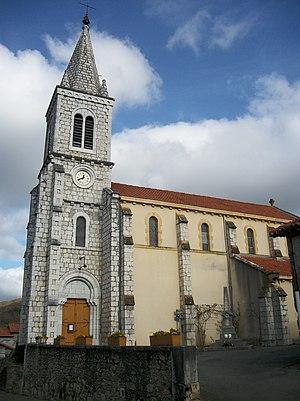
Église de Labroquère
L'église Saint-Sébastien de Labroquère est une église catholique située à Labroquère, dans le département français de la Haute-Garonne en France.
La liste des églises de la Haute-Garonne recense de manière exhaustive les églises situées dans le département français de la Haute-Garonne.
Labroquère est une commune française située dans le département de la Haute-Garonne en région Occitanie.